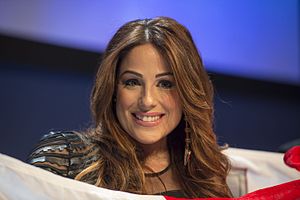
Ira Losco
Ira Losco
Ira Losco er en maltesisk sanger. Hun repræsenterede Malta i Eurovision Song Contest 2002 med "7 Wonder" og endte på en andenplads. Hun repræsenterede Malta igen i Eurovision Song Contest 2016 med sangen Walk on Water, hvor hun fik en 12. plads.